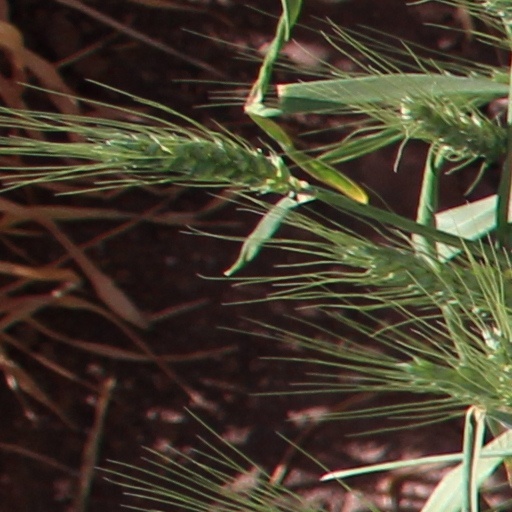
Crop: wheat